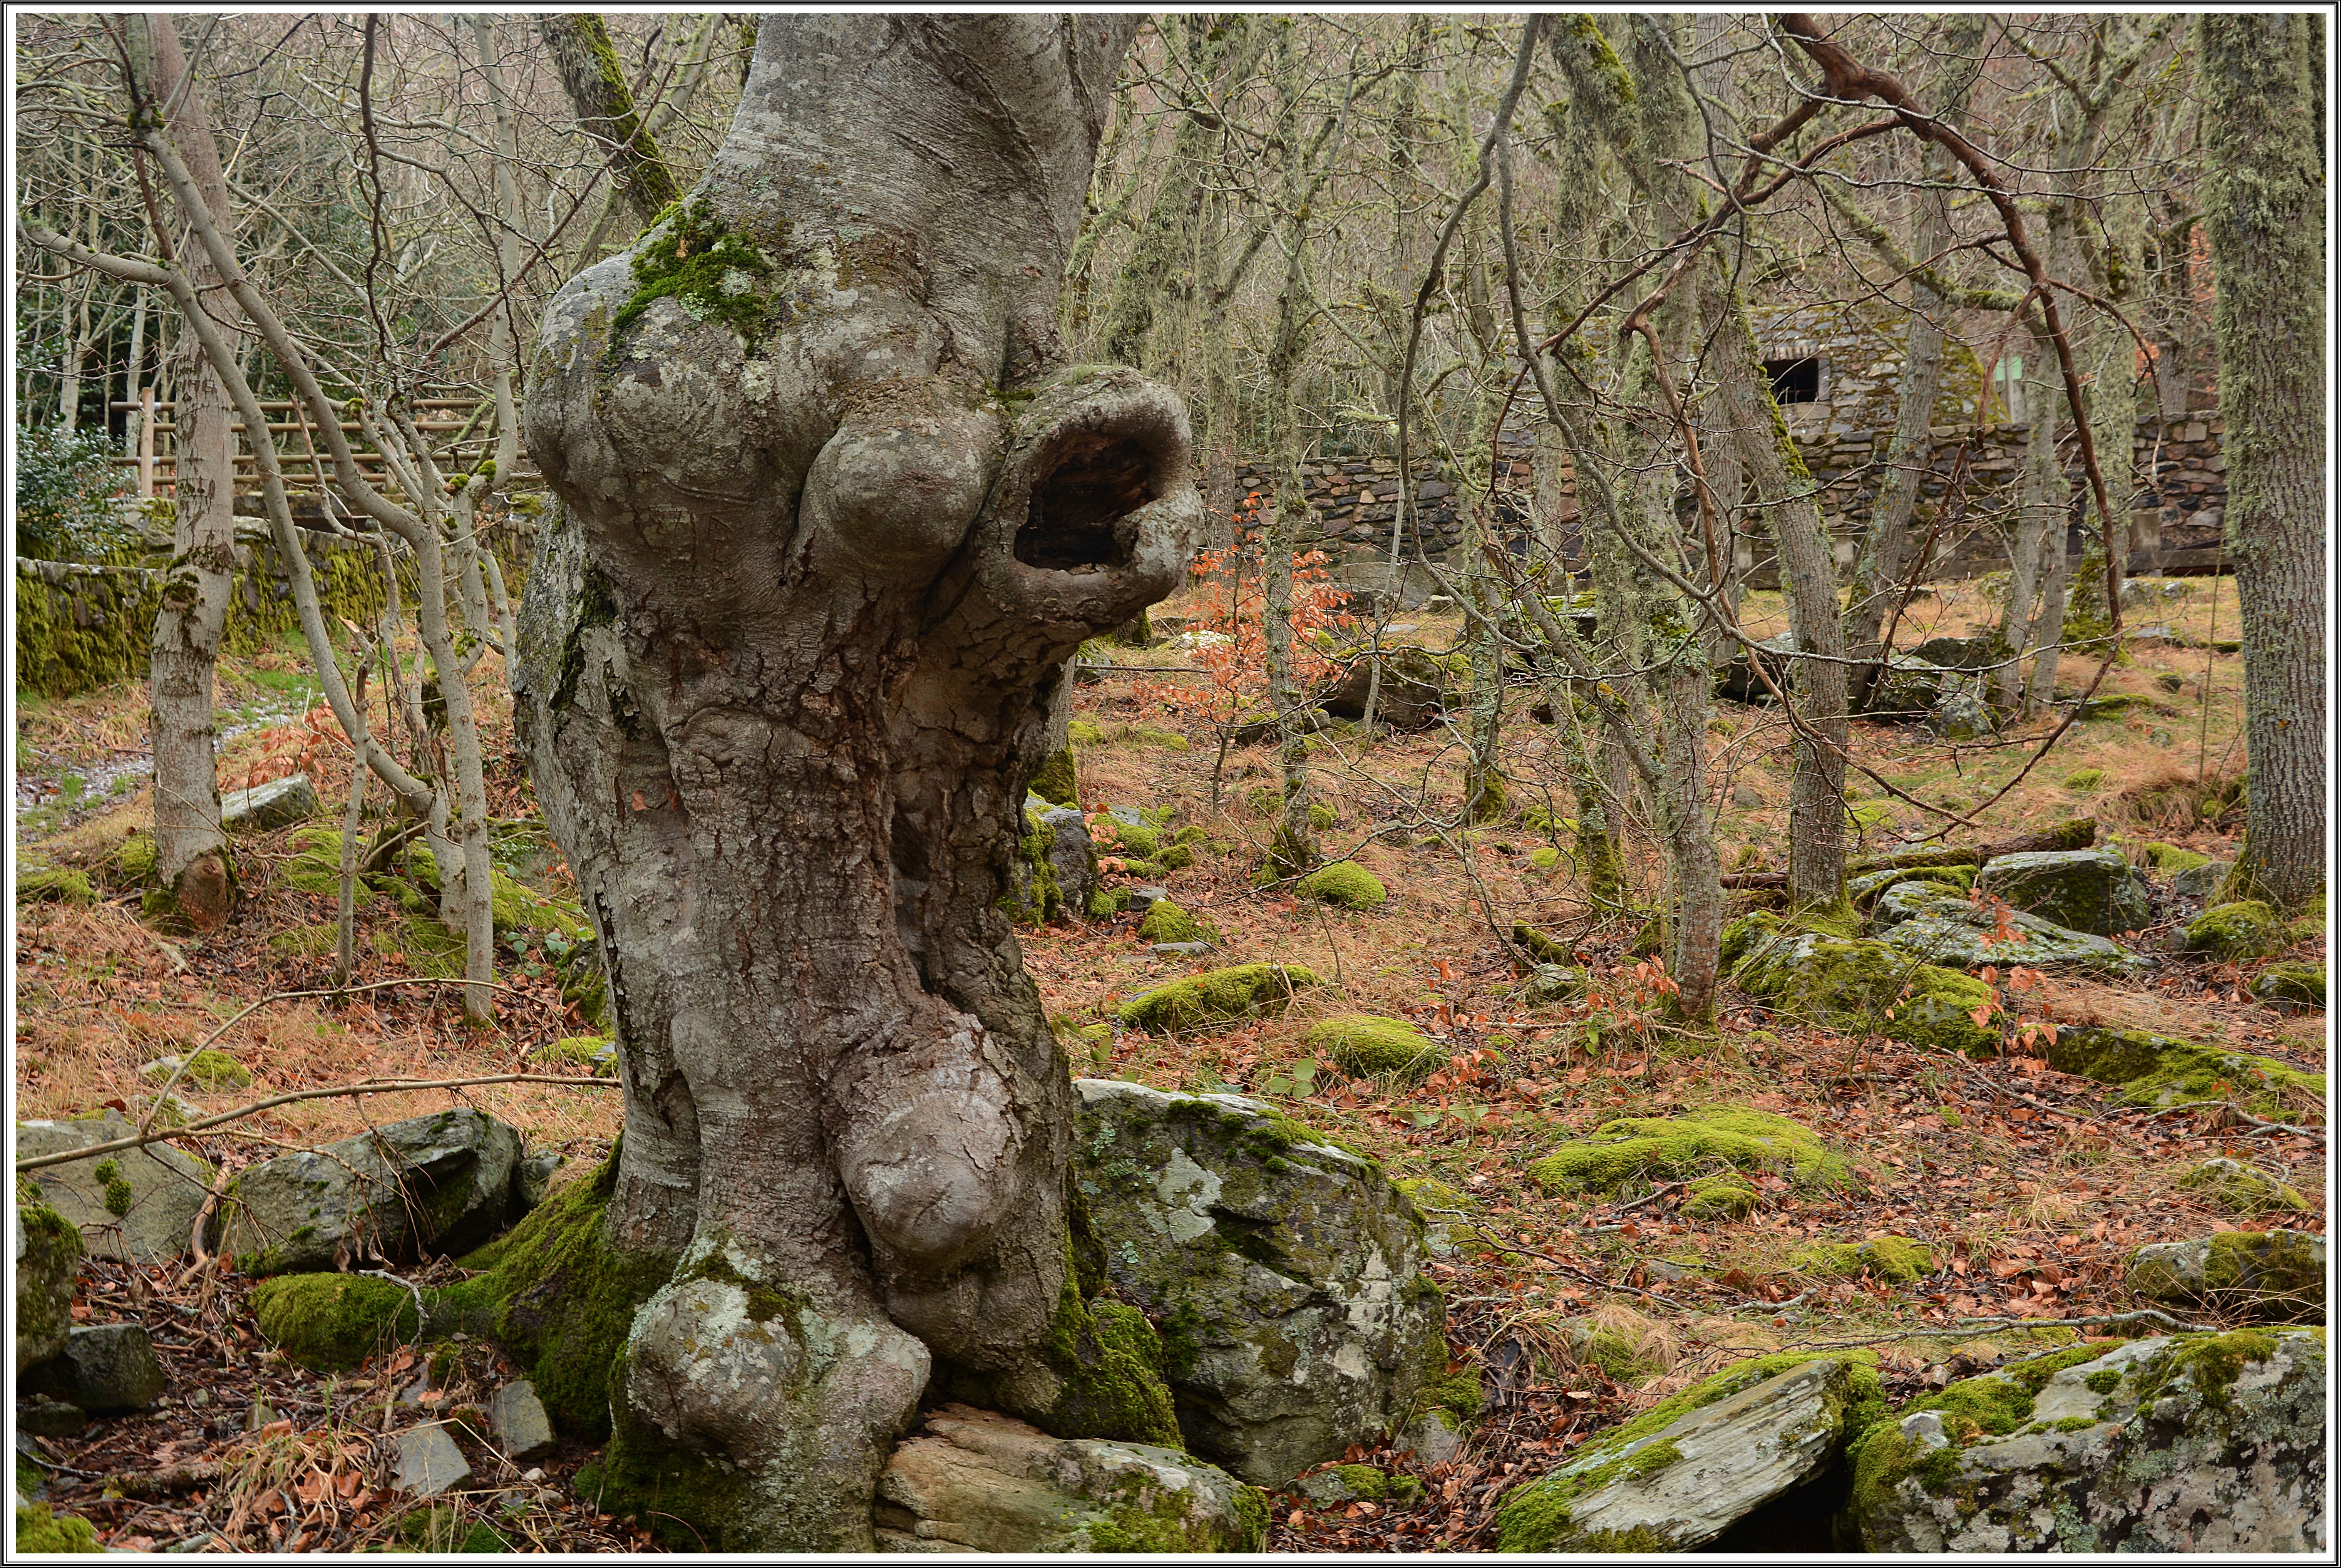
tree, forest, rock, wilderness, plant, wood, trunk, wildlife, jungle, fauna, sculpture, cool image, woodland, habitat, i, natural environment, woody plant